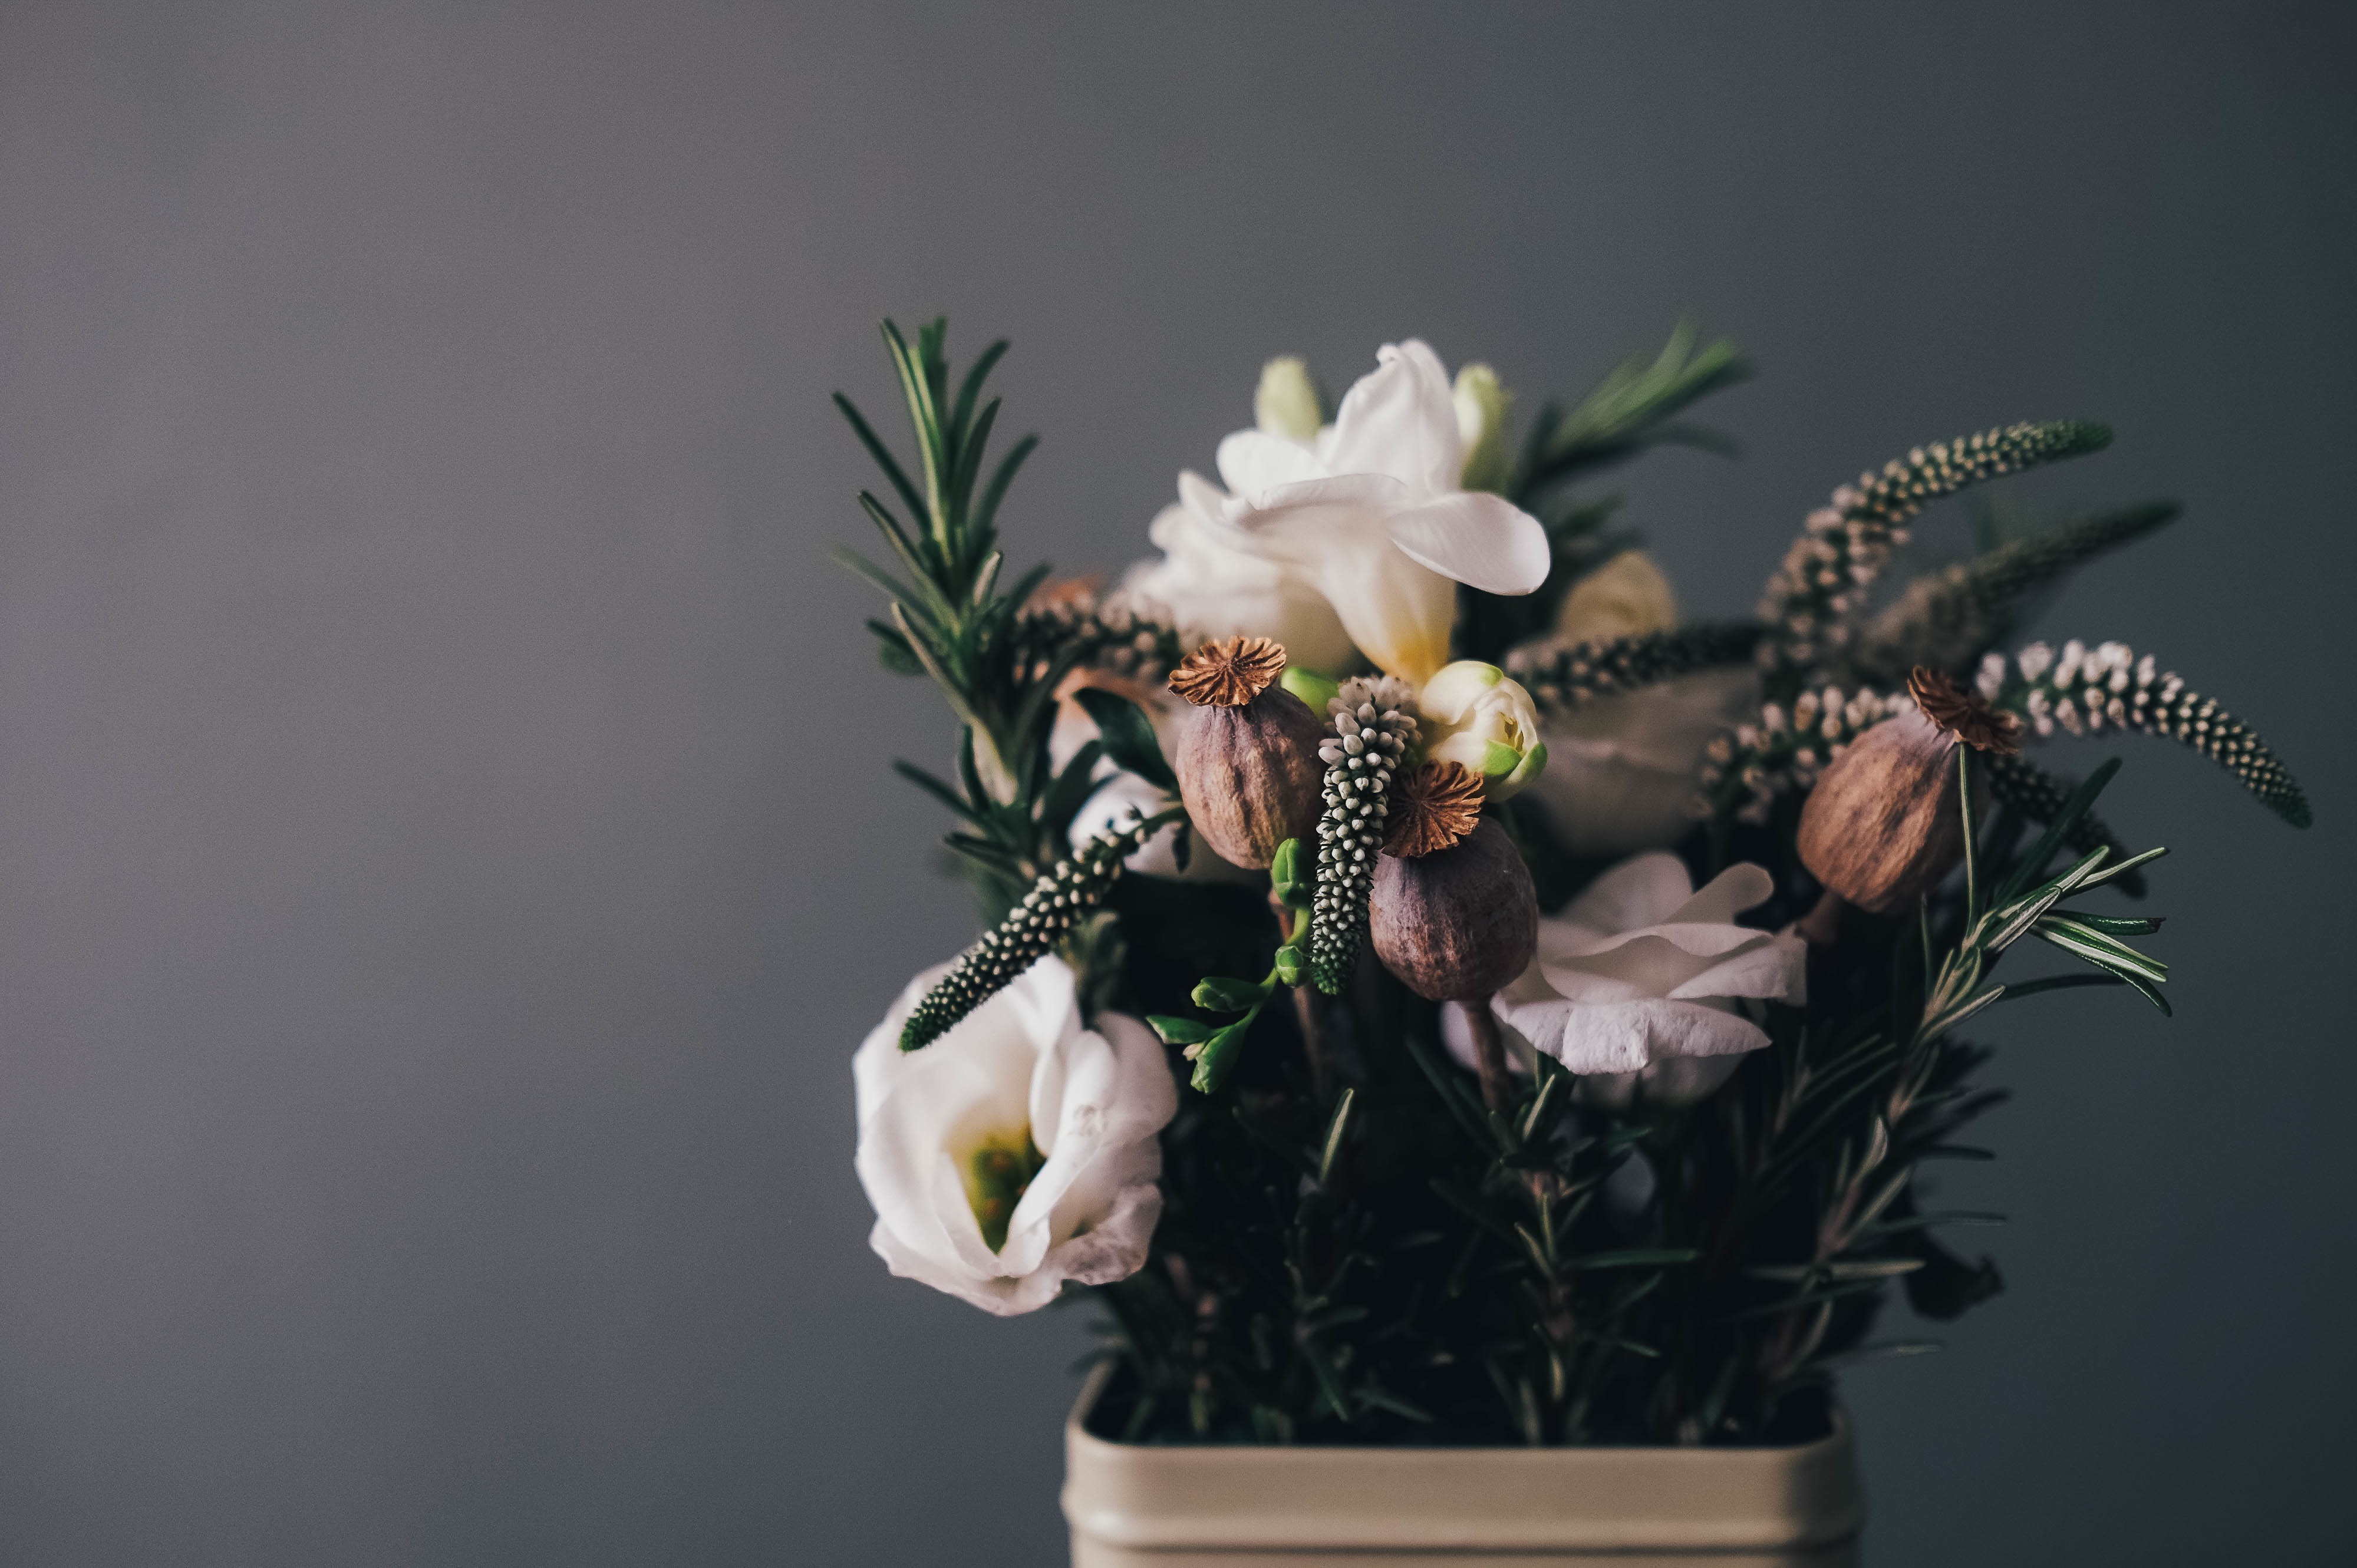
plant, flower, floral, vase, decoration, romantic, decor, flora, florist, flowers, arrangement, art, blooms, occasion, floristry, flowering plant, flower bouquet, cut flowers, centerpiece, ikebana, floral design, centrepiece, flower arranging